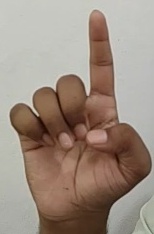
ASL sign: D